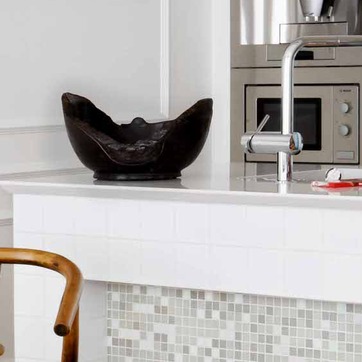
Material: polishedstone